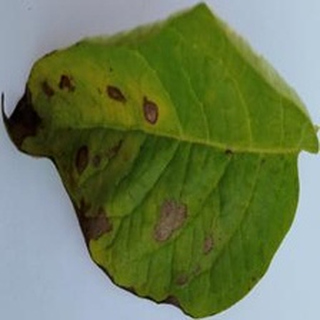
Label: potato_late_blight